Monte Vista Hotel (Black Mountain, North Carolina)

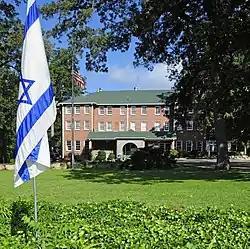
Monte Vista Hotel, September 2012

Monte Vista Hotel is a historic hotel building located at Black Mountain, Buncombe County, North Carolina. It was built in 1937, and is a three-story, L-shaped Colonial Revival style brick building with a hipped roof. A six-room, one-story addition was built about 1940 that connects, by an enclosed breezeway, to a 16-room, one-story, L-shaped annex added in 1980. Also on the property is a contributing two-story, frame farmhouse (c. 1926).